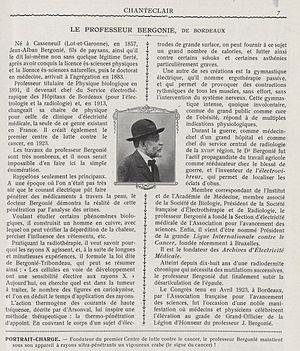
Chanteclair . - 1924. - 19e année Pour établir des liens vers ce document, utiliser les URL ci-dessous
Jean Alban Bergonié, né le 7 octobre 1857 à Casseneuil et mort le 2 janvier 1925 à Bordeaux, est un médecin français, spécialiste de cancérologie.